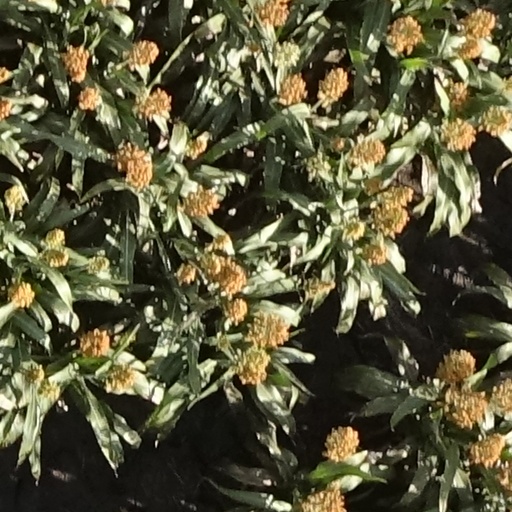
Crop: sorghum